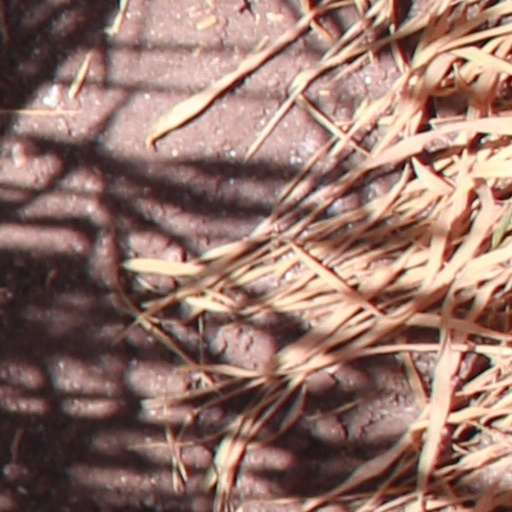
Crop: wheat